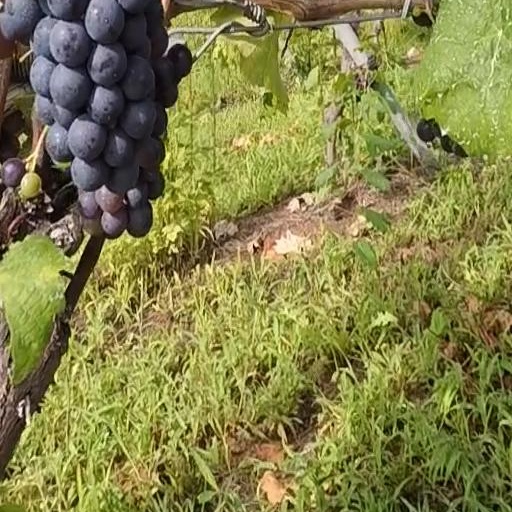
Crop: grape